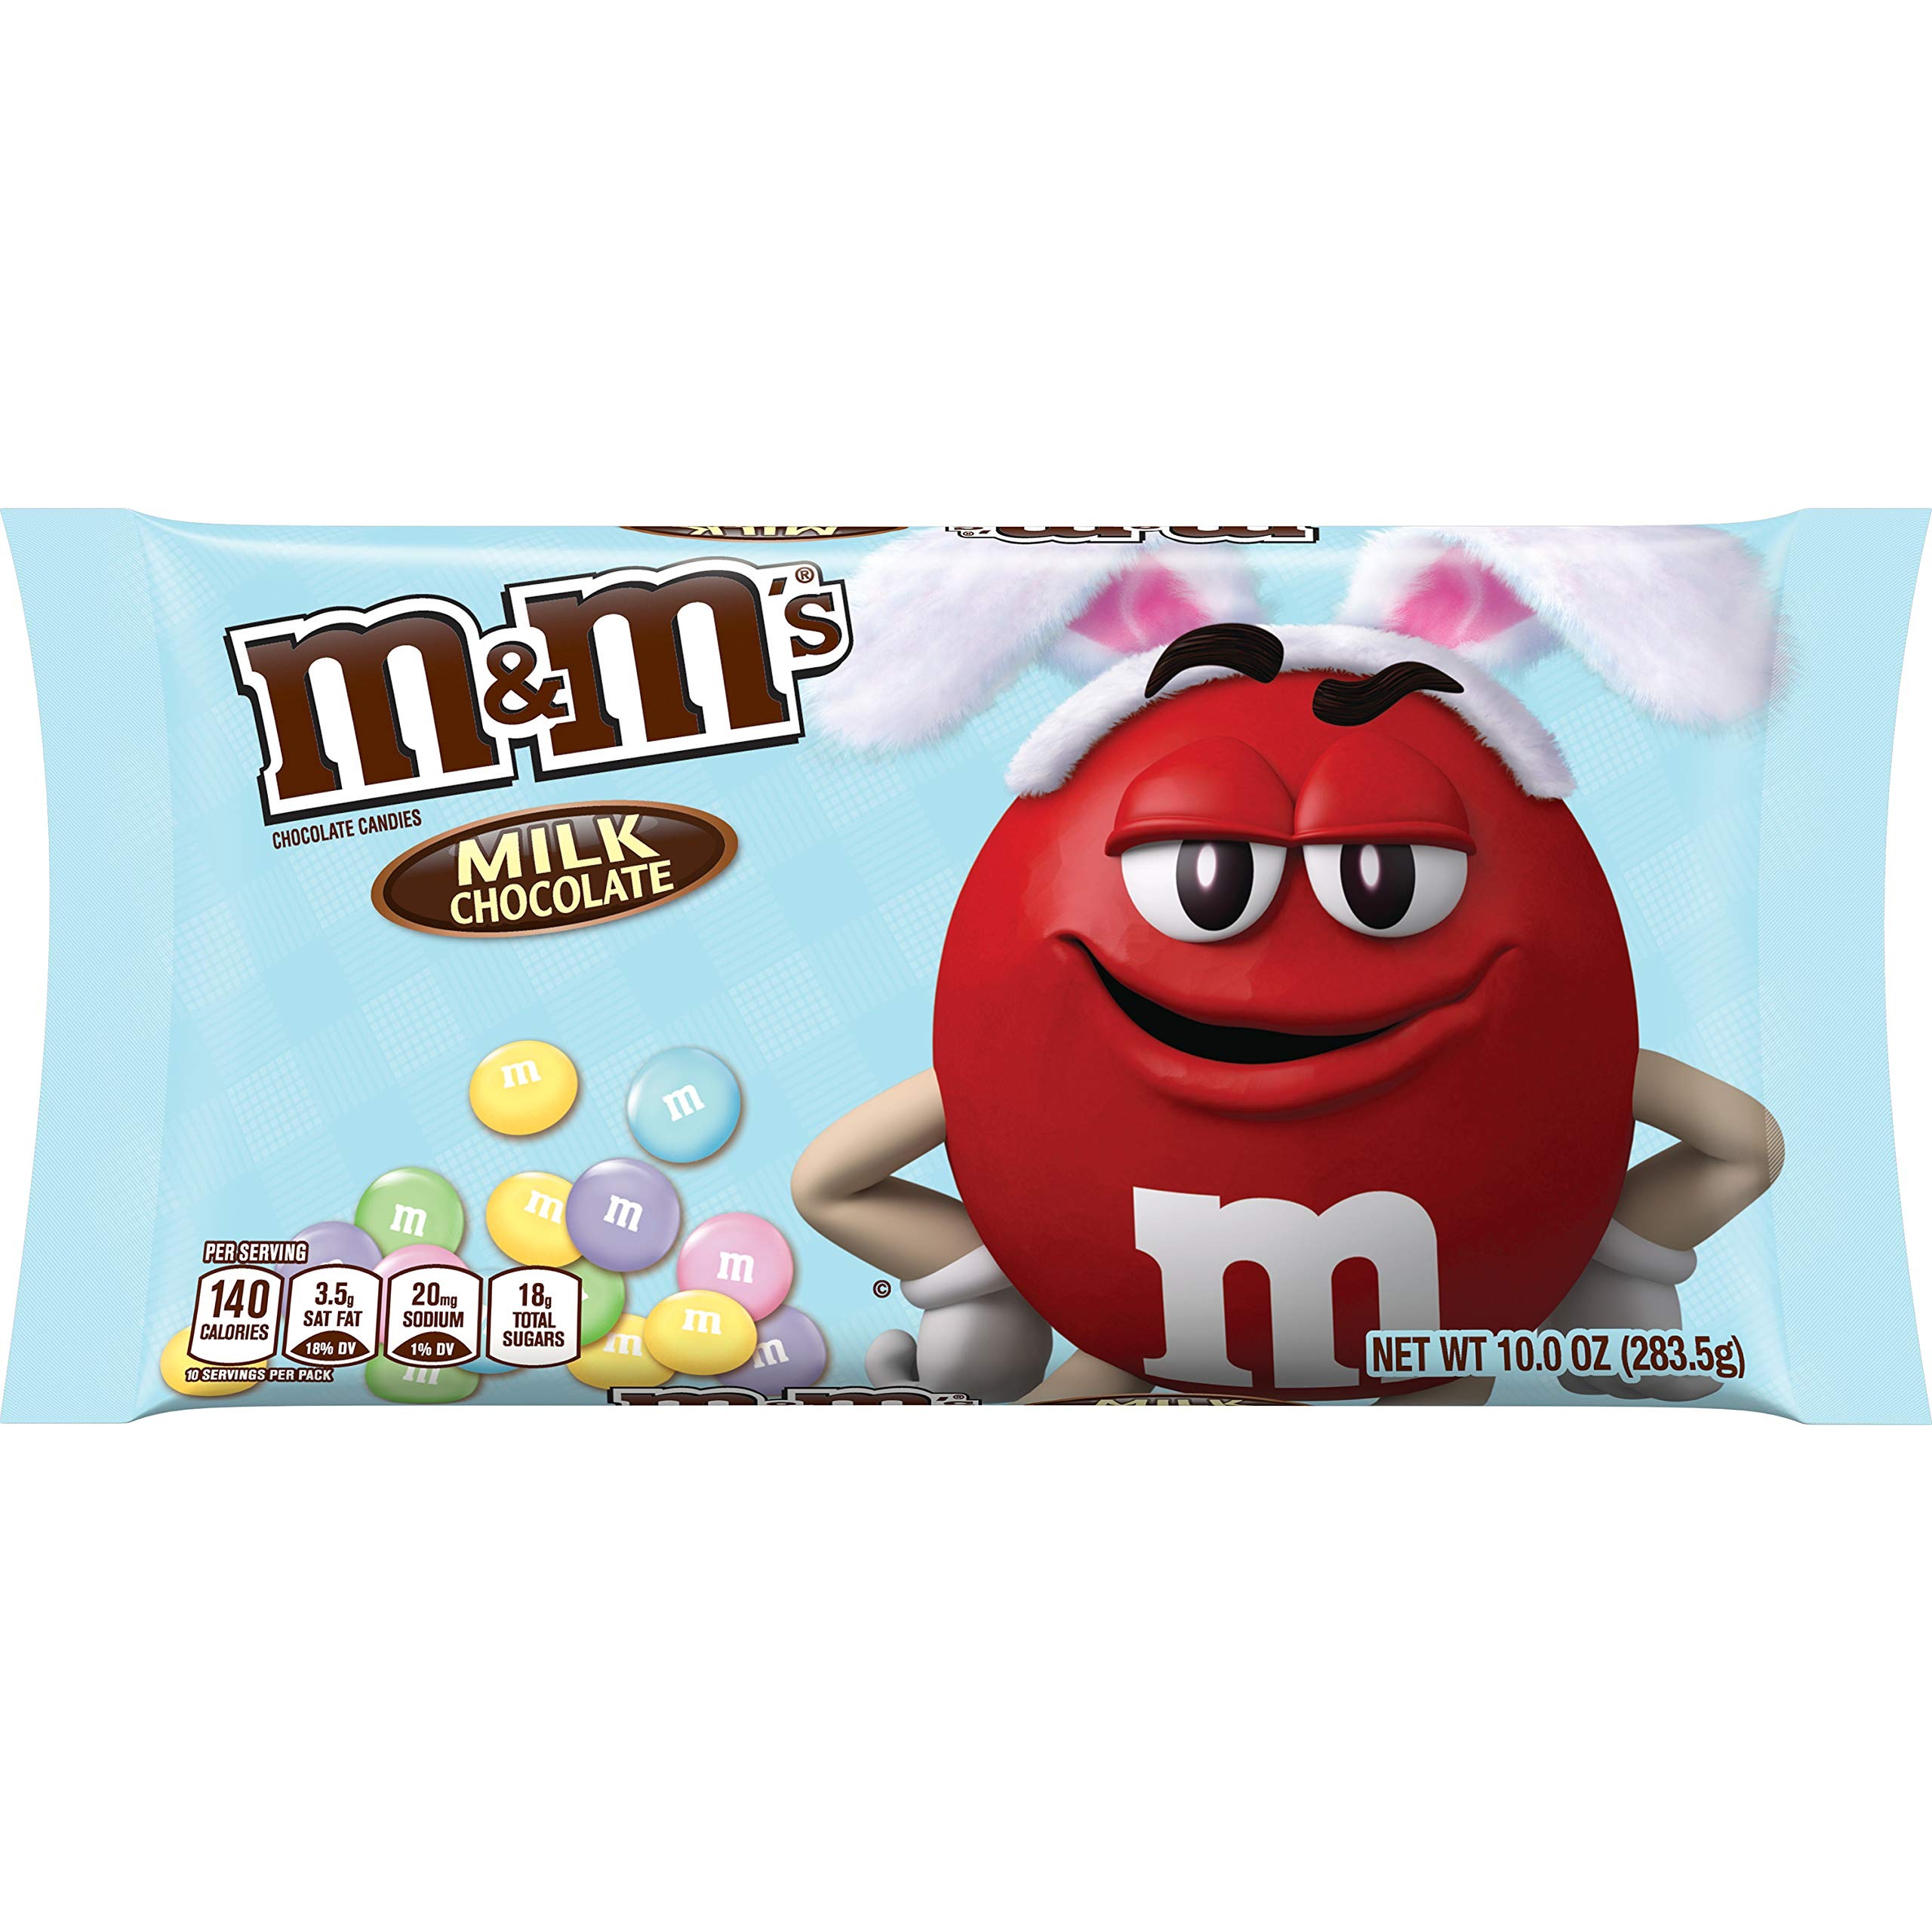
Item Name: M&MS Milk Chocolate Candies, Easter candy, 10 oz.
Value: 10.0
Unit: Ounce

Price: 13